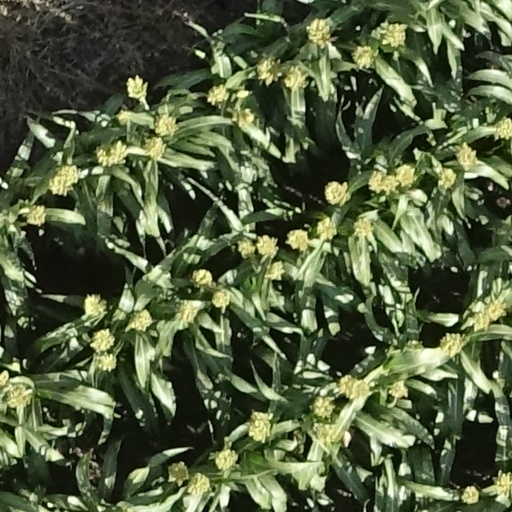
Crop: sorghum